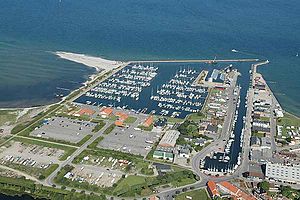
Bogense
Til venstre: Bogense gamle havn. Til højre: Bogense marina med stranden.
Bogense er en havneby ved Kattegat på det nordlige Fyn med 3.990 indbyggere, beliggende 15 km nordvest for Søndersø, 23 km vest for Otterup og 29 km øst for Middelfart. Byen er kommunesæde for Nordfyns Kommune og ligger i Region Syddanmark. Byens indbyggere kaldes bogensere eller bogenseboer.